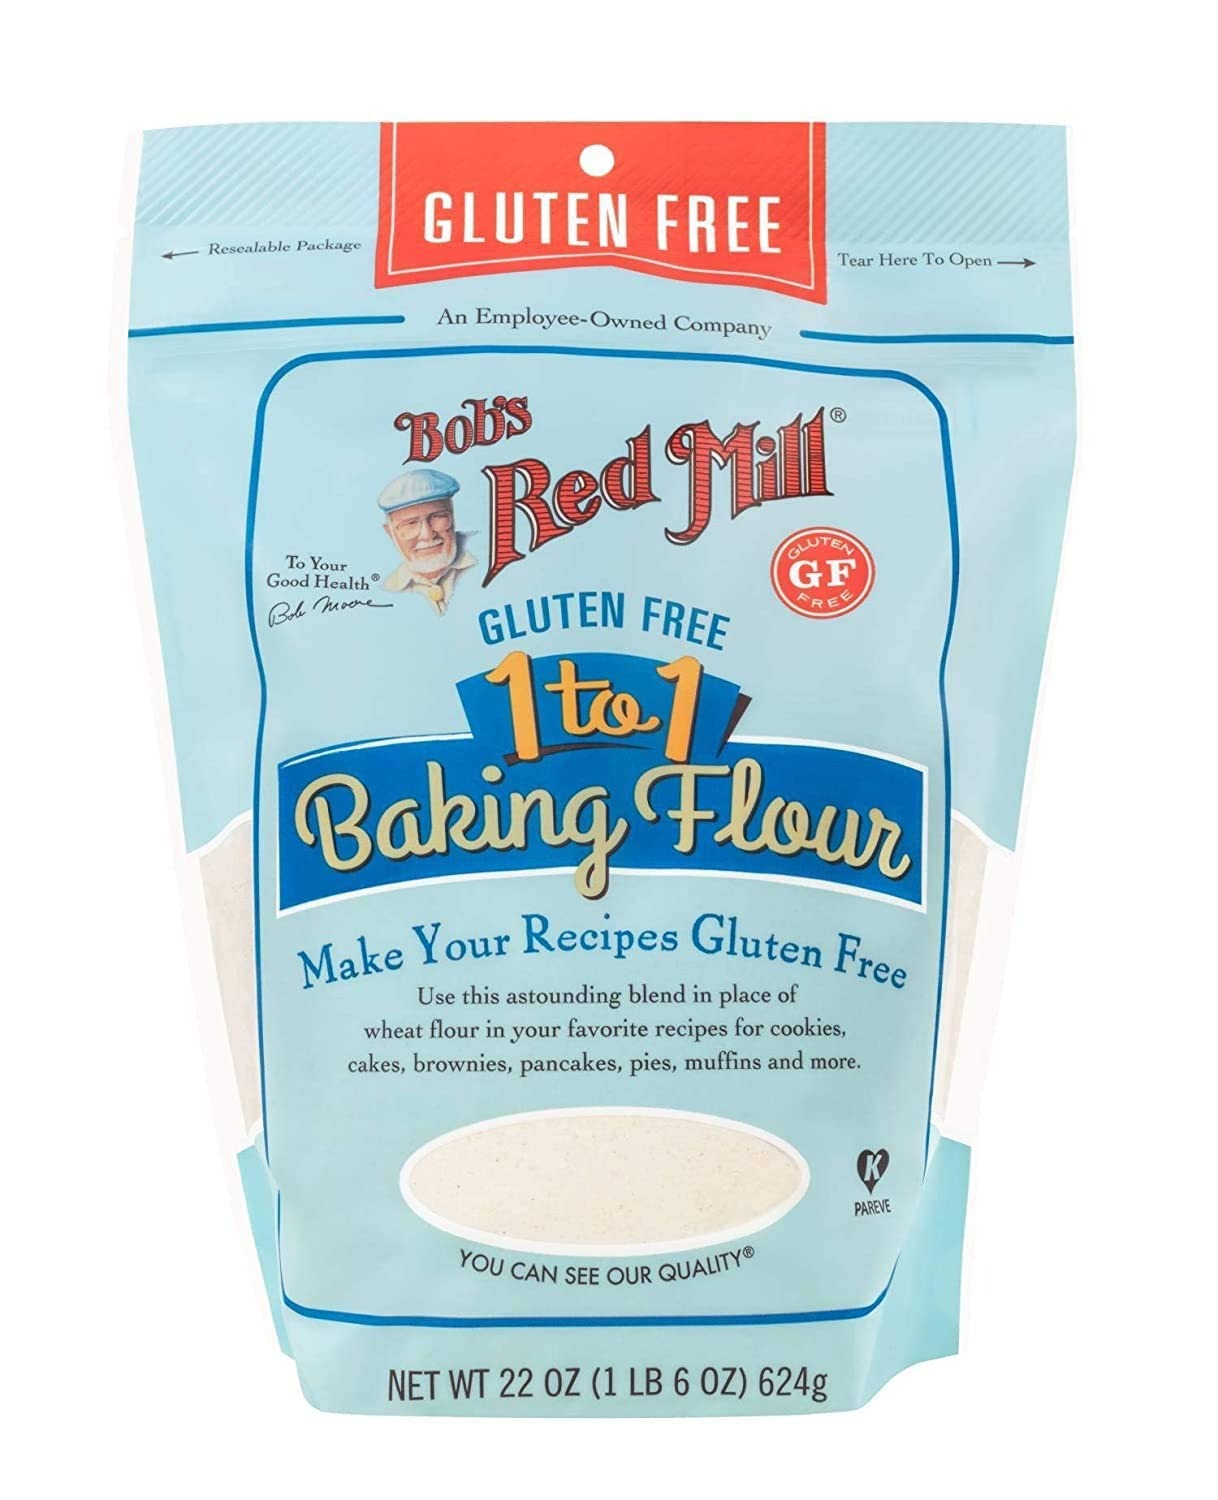
Item Name: Bob's Red Mill Gluten Free 1-to-1 Baking Flour, 44-ounce (Pack of 3)
Bullet Point 1: REPLACE THE FLOUR, NOT YOUR RECIPE: This gluten all-purpose flour mix is perfectly formulated to create baked goods with terrific taste and texture—no additional specialty ingredients or custom recipes required
Bullet Point 2: GLUTEN : To assure the integrity of our gluten products, we’ve built a separate 100 Percent gluten facility
Bullet Point 3: INCLUDES XANTHAN GUN: This special blend of gluten flours and starches includes xanthan gum and is ideal for food like cookies, cakes, brownies, muffins, pancakes and more
Bullet Point 4: MORE THAN BAKING: Use this special blend to make fresh pasta, thicken sauces and gravies and more
Bullet Point 5: Bob's Red Mill: Make folks a little happier: it’s the idea that keeps our stone mills grinding to fill every bag with wholesome goodness
Product Description: Bob's Red Mill Gluten Free 1-to-1 Baking Flour, 22 oz (pack of 3) Bag is a blend of gluten free flours, starches, and xanthan gum. It allows you to transform traditional cookies, cakes, brownies, muffins, and other baked goods into gluten free treats. No need to throw out those delicious recipes! Just replace the wheat flour with this easy-to-use flour blend. This flour is designed for quick breads and not recommended for use in yeast recipes. Bob's Red Mill Gluten Free 1-to-1 Baking Flour A blend of gluten free flours, starches, and xanthan gum Allows you to transform traditional baked goods into gluten free treats Comes in a resealable bag Kosher, Vegan, and Non-GMO
Value: 132.0
Unit: Ounce

Price: 9.855